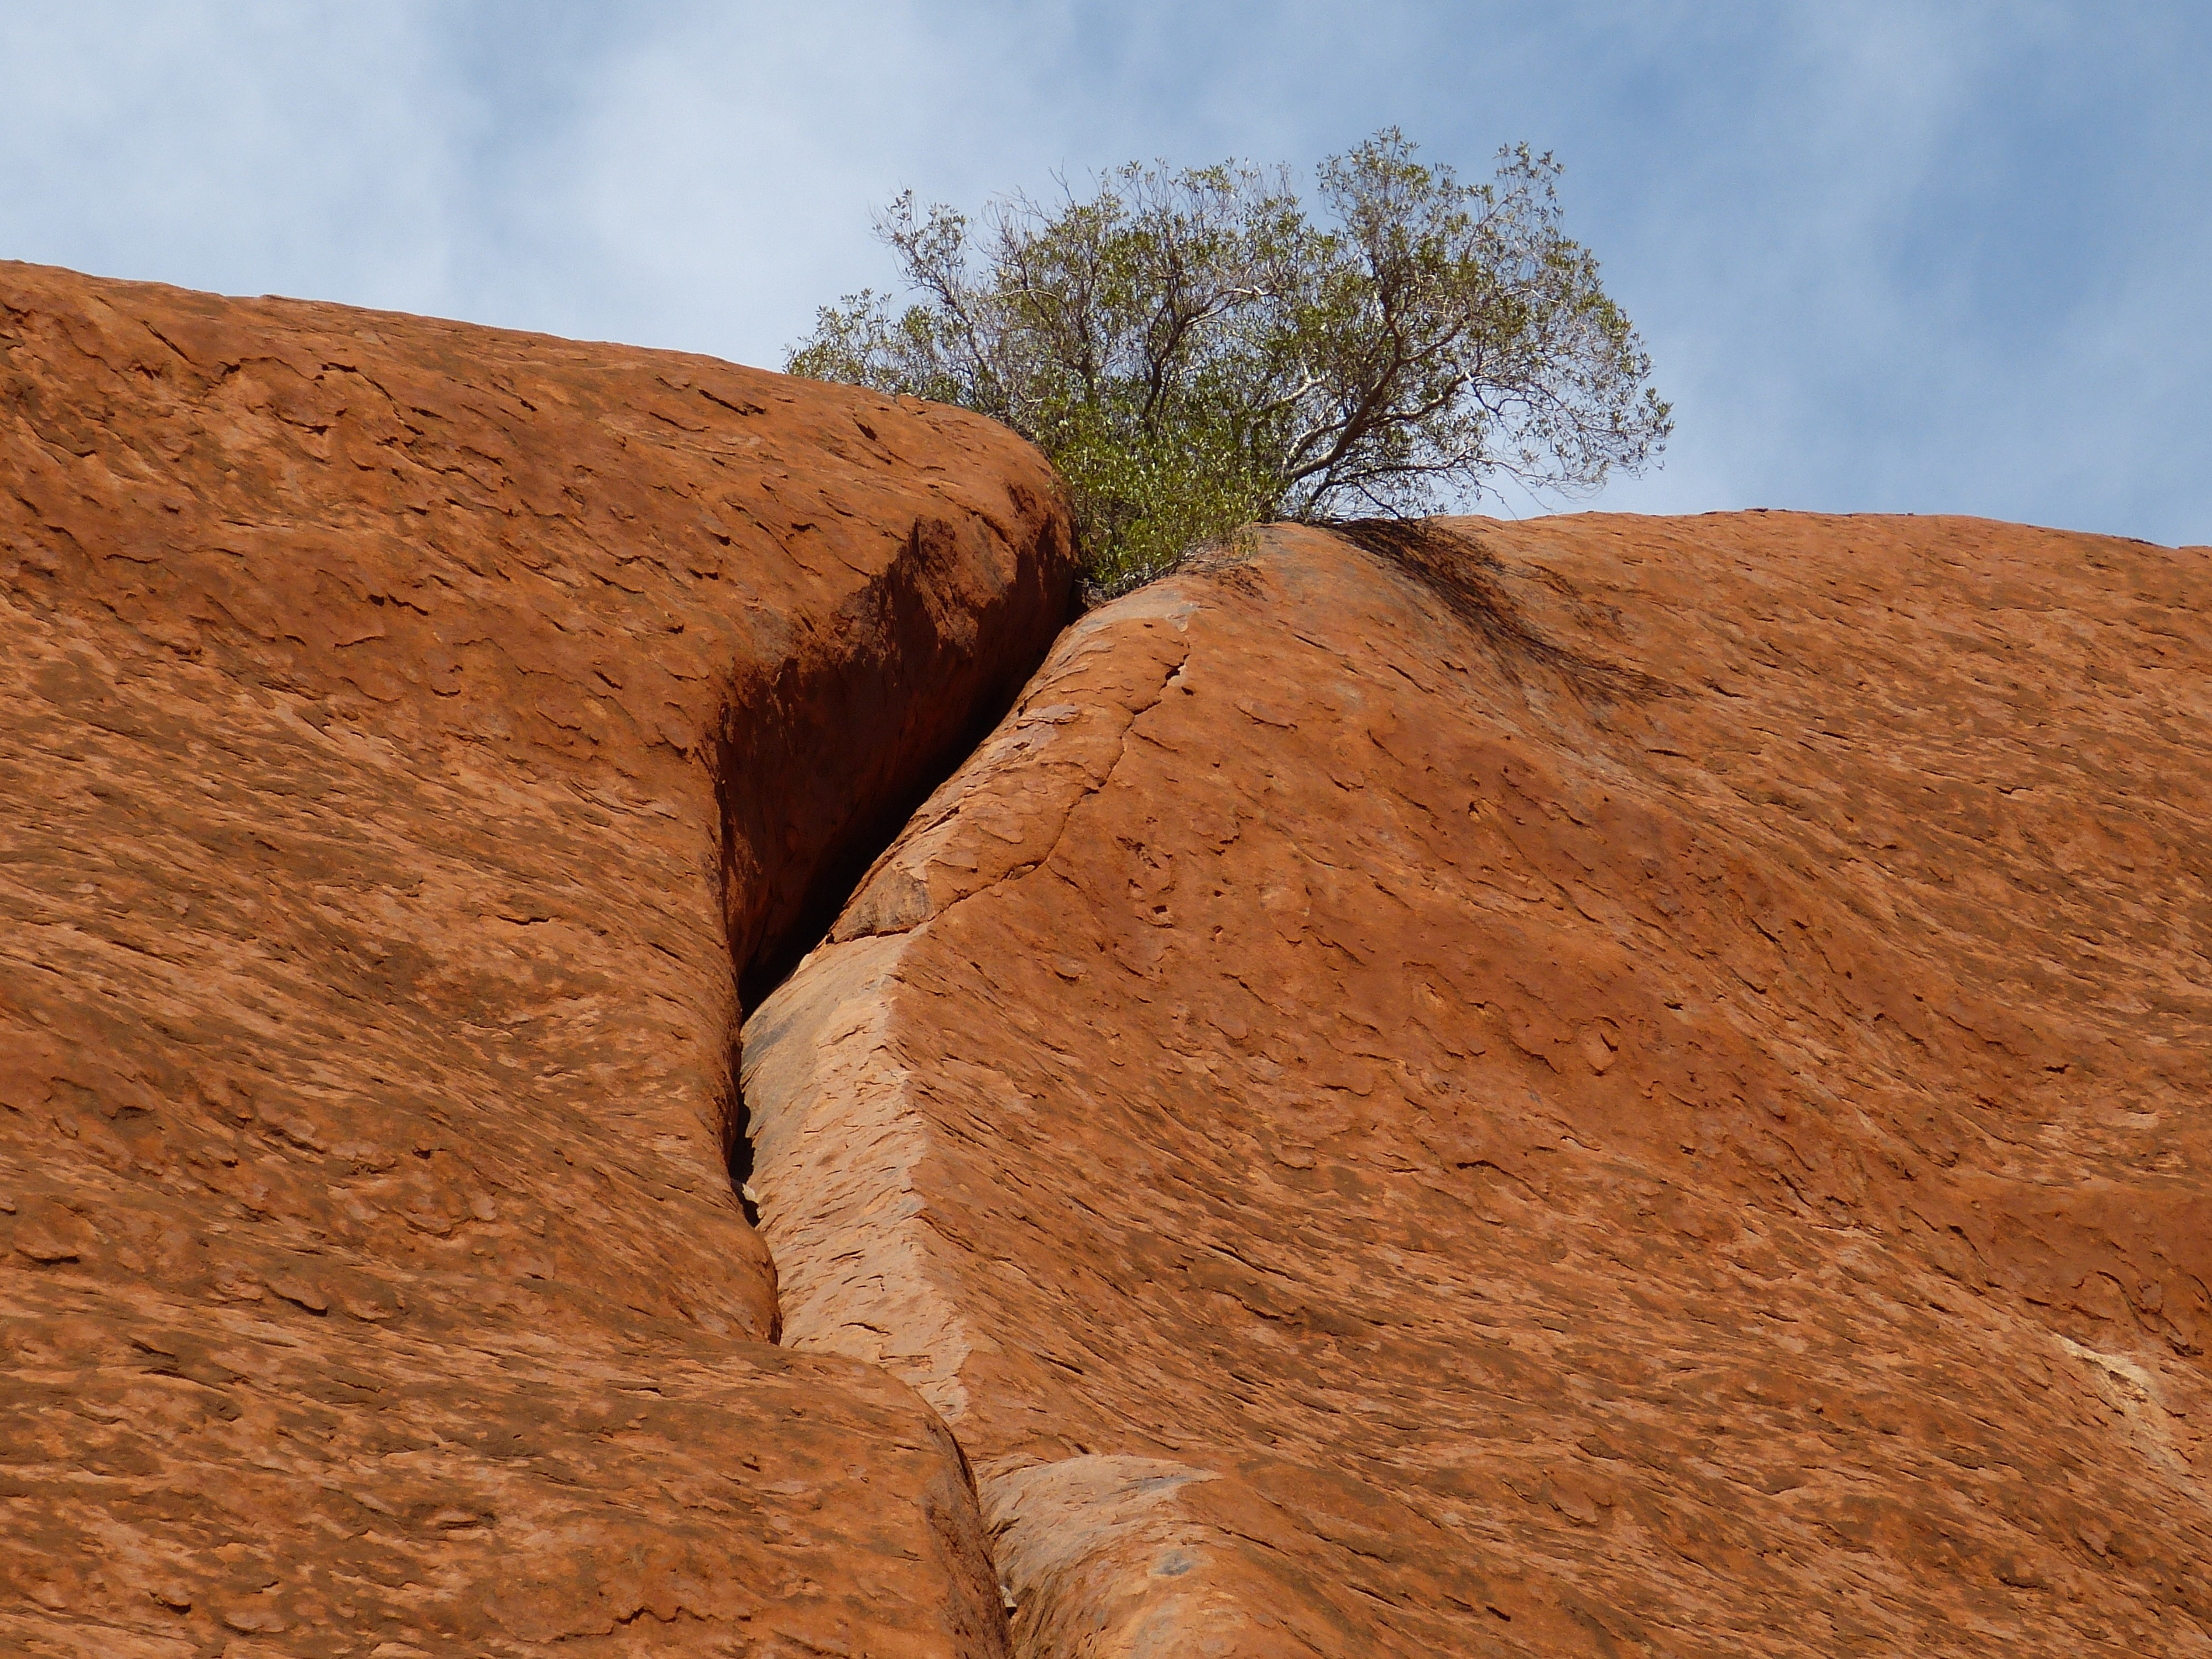
landscape, nature, rock, mountain, wood, hill, arid, valley, travel, formation, dry, cliff, bush, arch, column, soil, rock formation, crack, attraction, tourism, terrain, material, ridge, places of interest, australia, geology, outcrop, badlands, uluru, boulder, plateau, outback, wadi, drought, bedrock, steppe, ayers rock, natural wonders, aborigines, natural environment, natural attraction